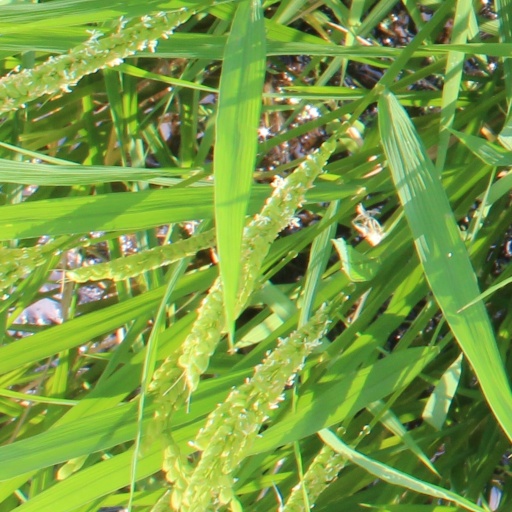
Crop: rice